Himalayan foreland basin

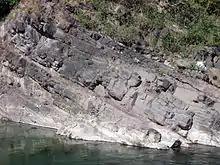
Field photo of the Dagshai formation exposed in the town of Palampur, North India.

The Dagshai Formation has been dated back to the Oligocene-Miocene Epoch where it consists of primarily fine grained material of alluvial origins. The Dagshai is distinctive by its red color consisting of mostly red mudstone, siltstone and grey sandstone. It is the oldest continental deposits and overlies the Subathu formation. A debate has arise of whether the Dagshai Formation overlies conformably or unconformably on top of the Subathu formation. recent research by dating detrital micas and fission track dating of detrital zircons shows conclusively that there is an unconformable nature between the Subathu and Dagshai Formation. Magnetostratigraphic data suggests that the Daghsai formation was deposited at approximately 27 Ma with 2 Ma uncertainty. Previously, multiple studies of facies interpretation of the Dagshai formation has been conducted with varying results regarding the past depositional environment; the presence of quartzitic sandstones was thought to be leftovers of an extensive and prolonged weathering in alluvial plains in which time tropical weathering was intensifying. The study by Yani Najman et al. interpreted that the Dagshai is a result of crevasse play and overbank floodplain facies because of an abundance of fine grained material; The general setting of the Dagshai Formation was concluded to be a past alluvial environment.